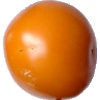
Label: yellow_tomato